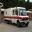
Label: ambulance